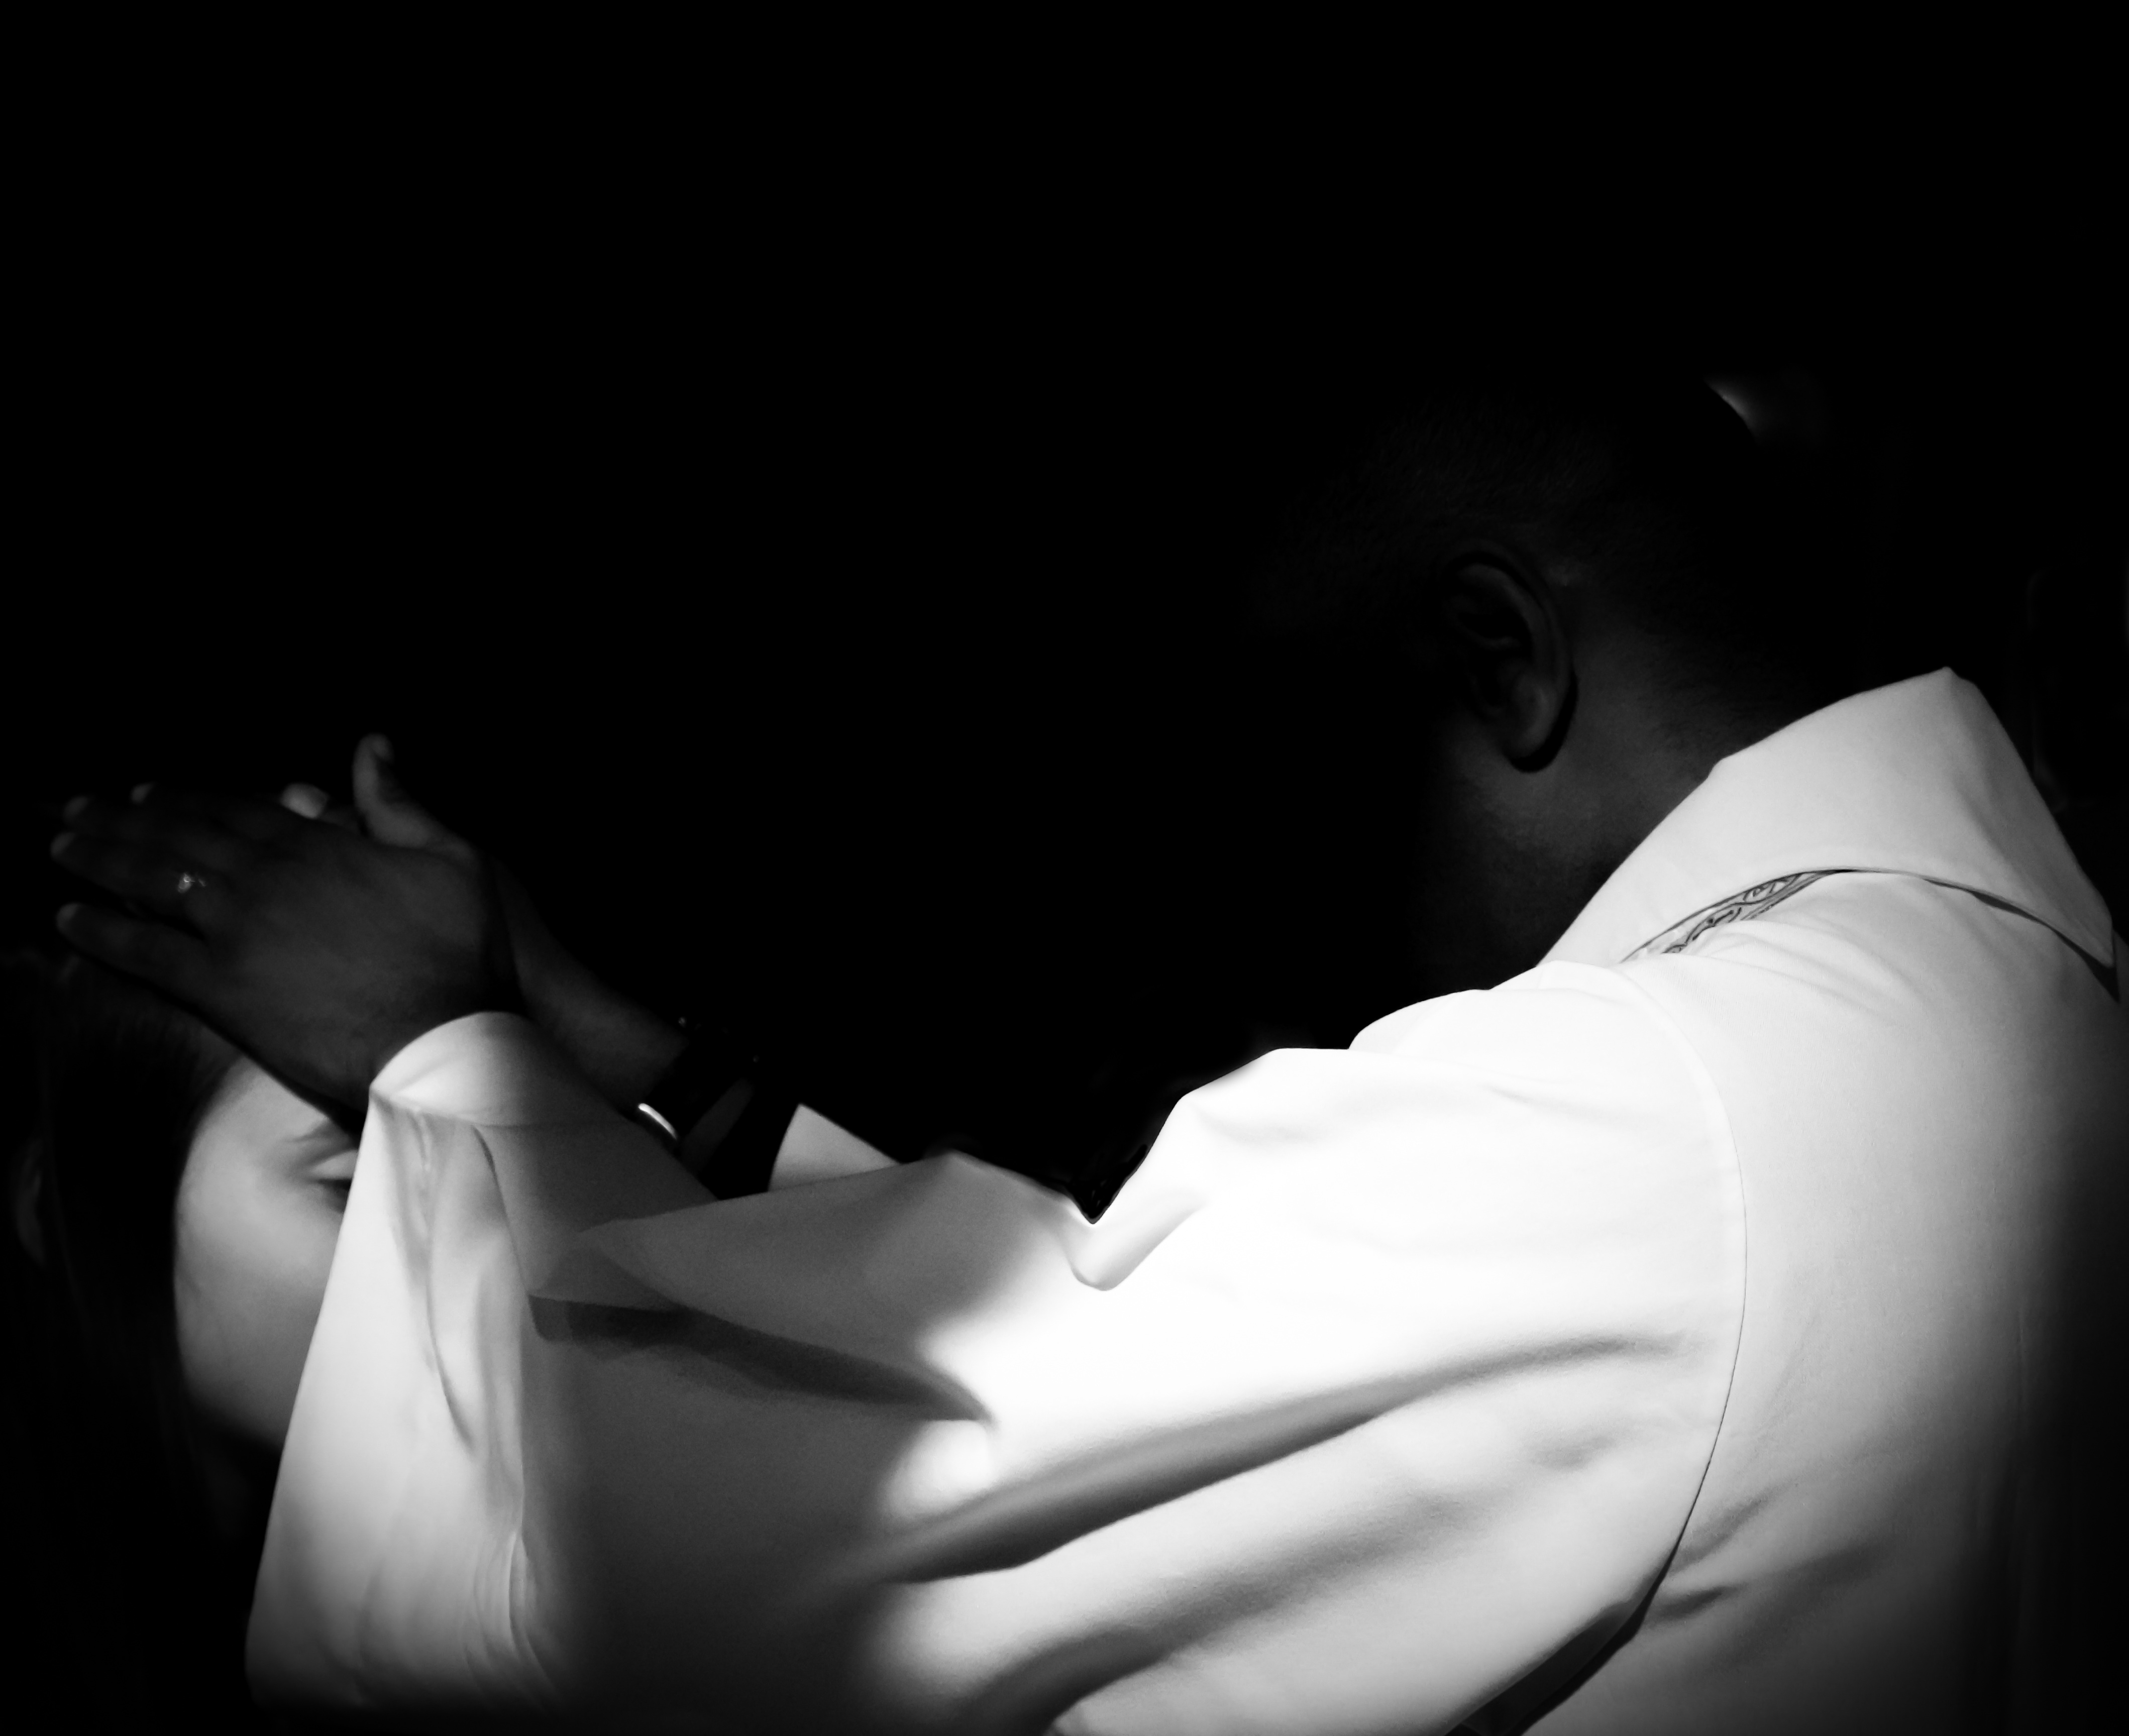
hand, light, black and white, white, photography, darkness, black, monochrome, arm, emotion, interaction, sense, monochrome photography, film noir